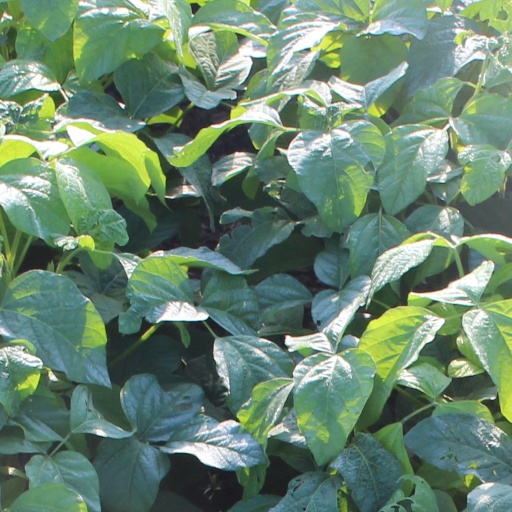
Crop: soybean